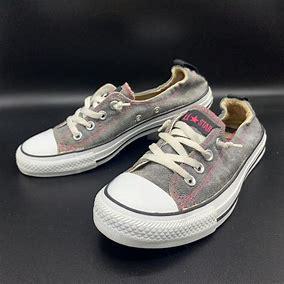
Brand: Converse
Model: Chuck Taylor All Canvas